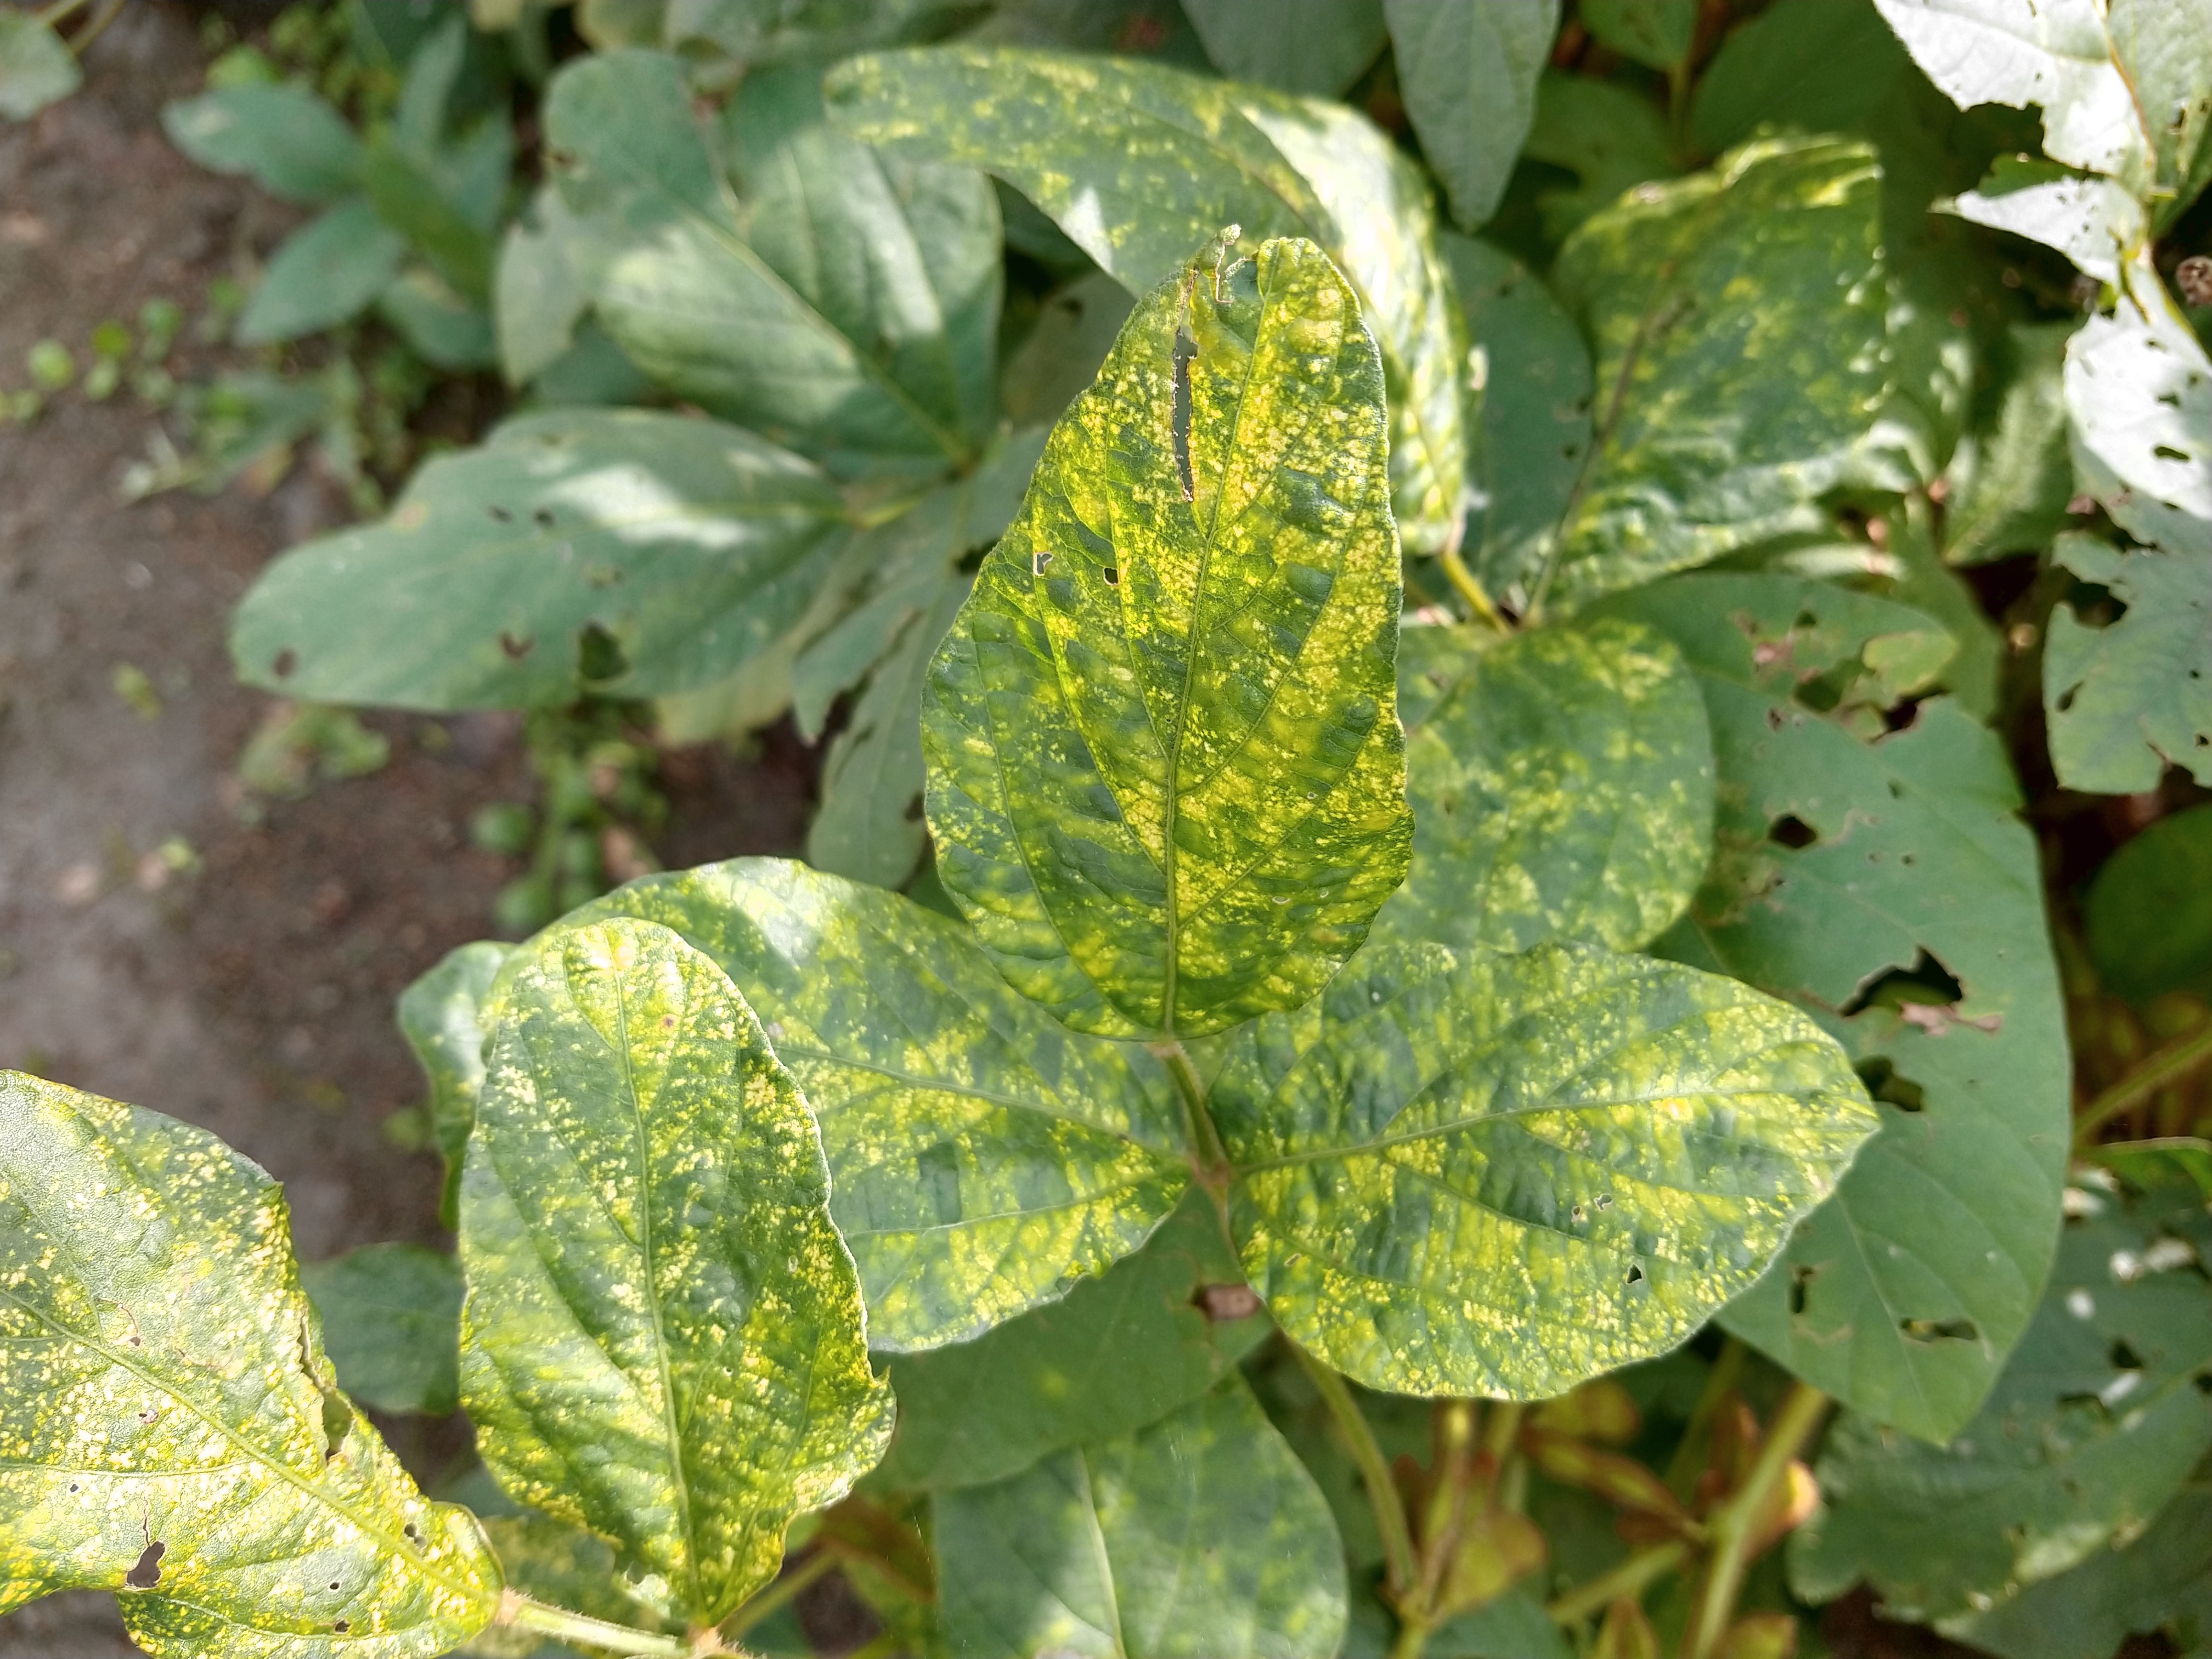
Label: Disease